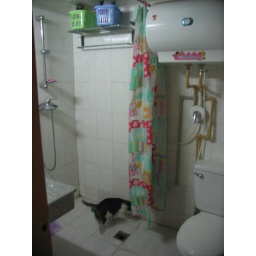
singe is actually standing in the shower...the water just runs out into the bathroom on its way to the drain